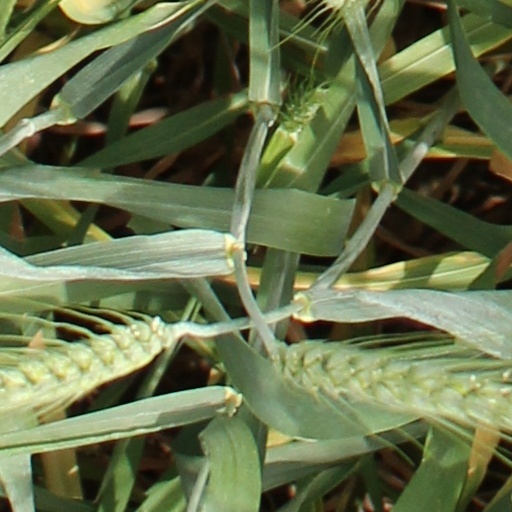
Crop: wheat